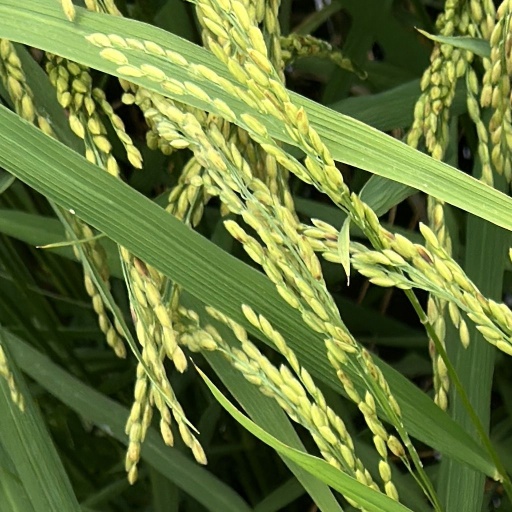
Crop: rice